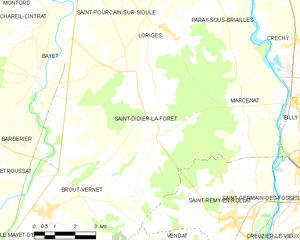
Carte des communes françaises: Saint-Didier-la-Forêt